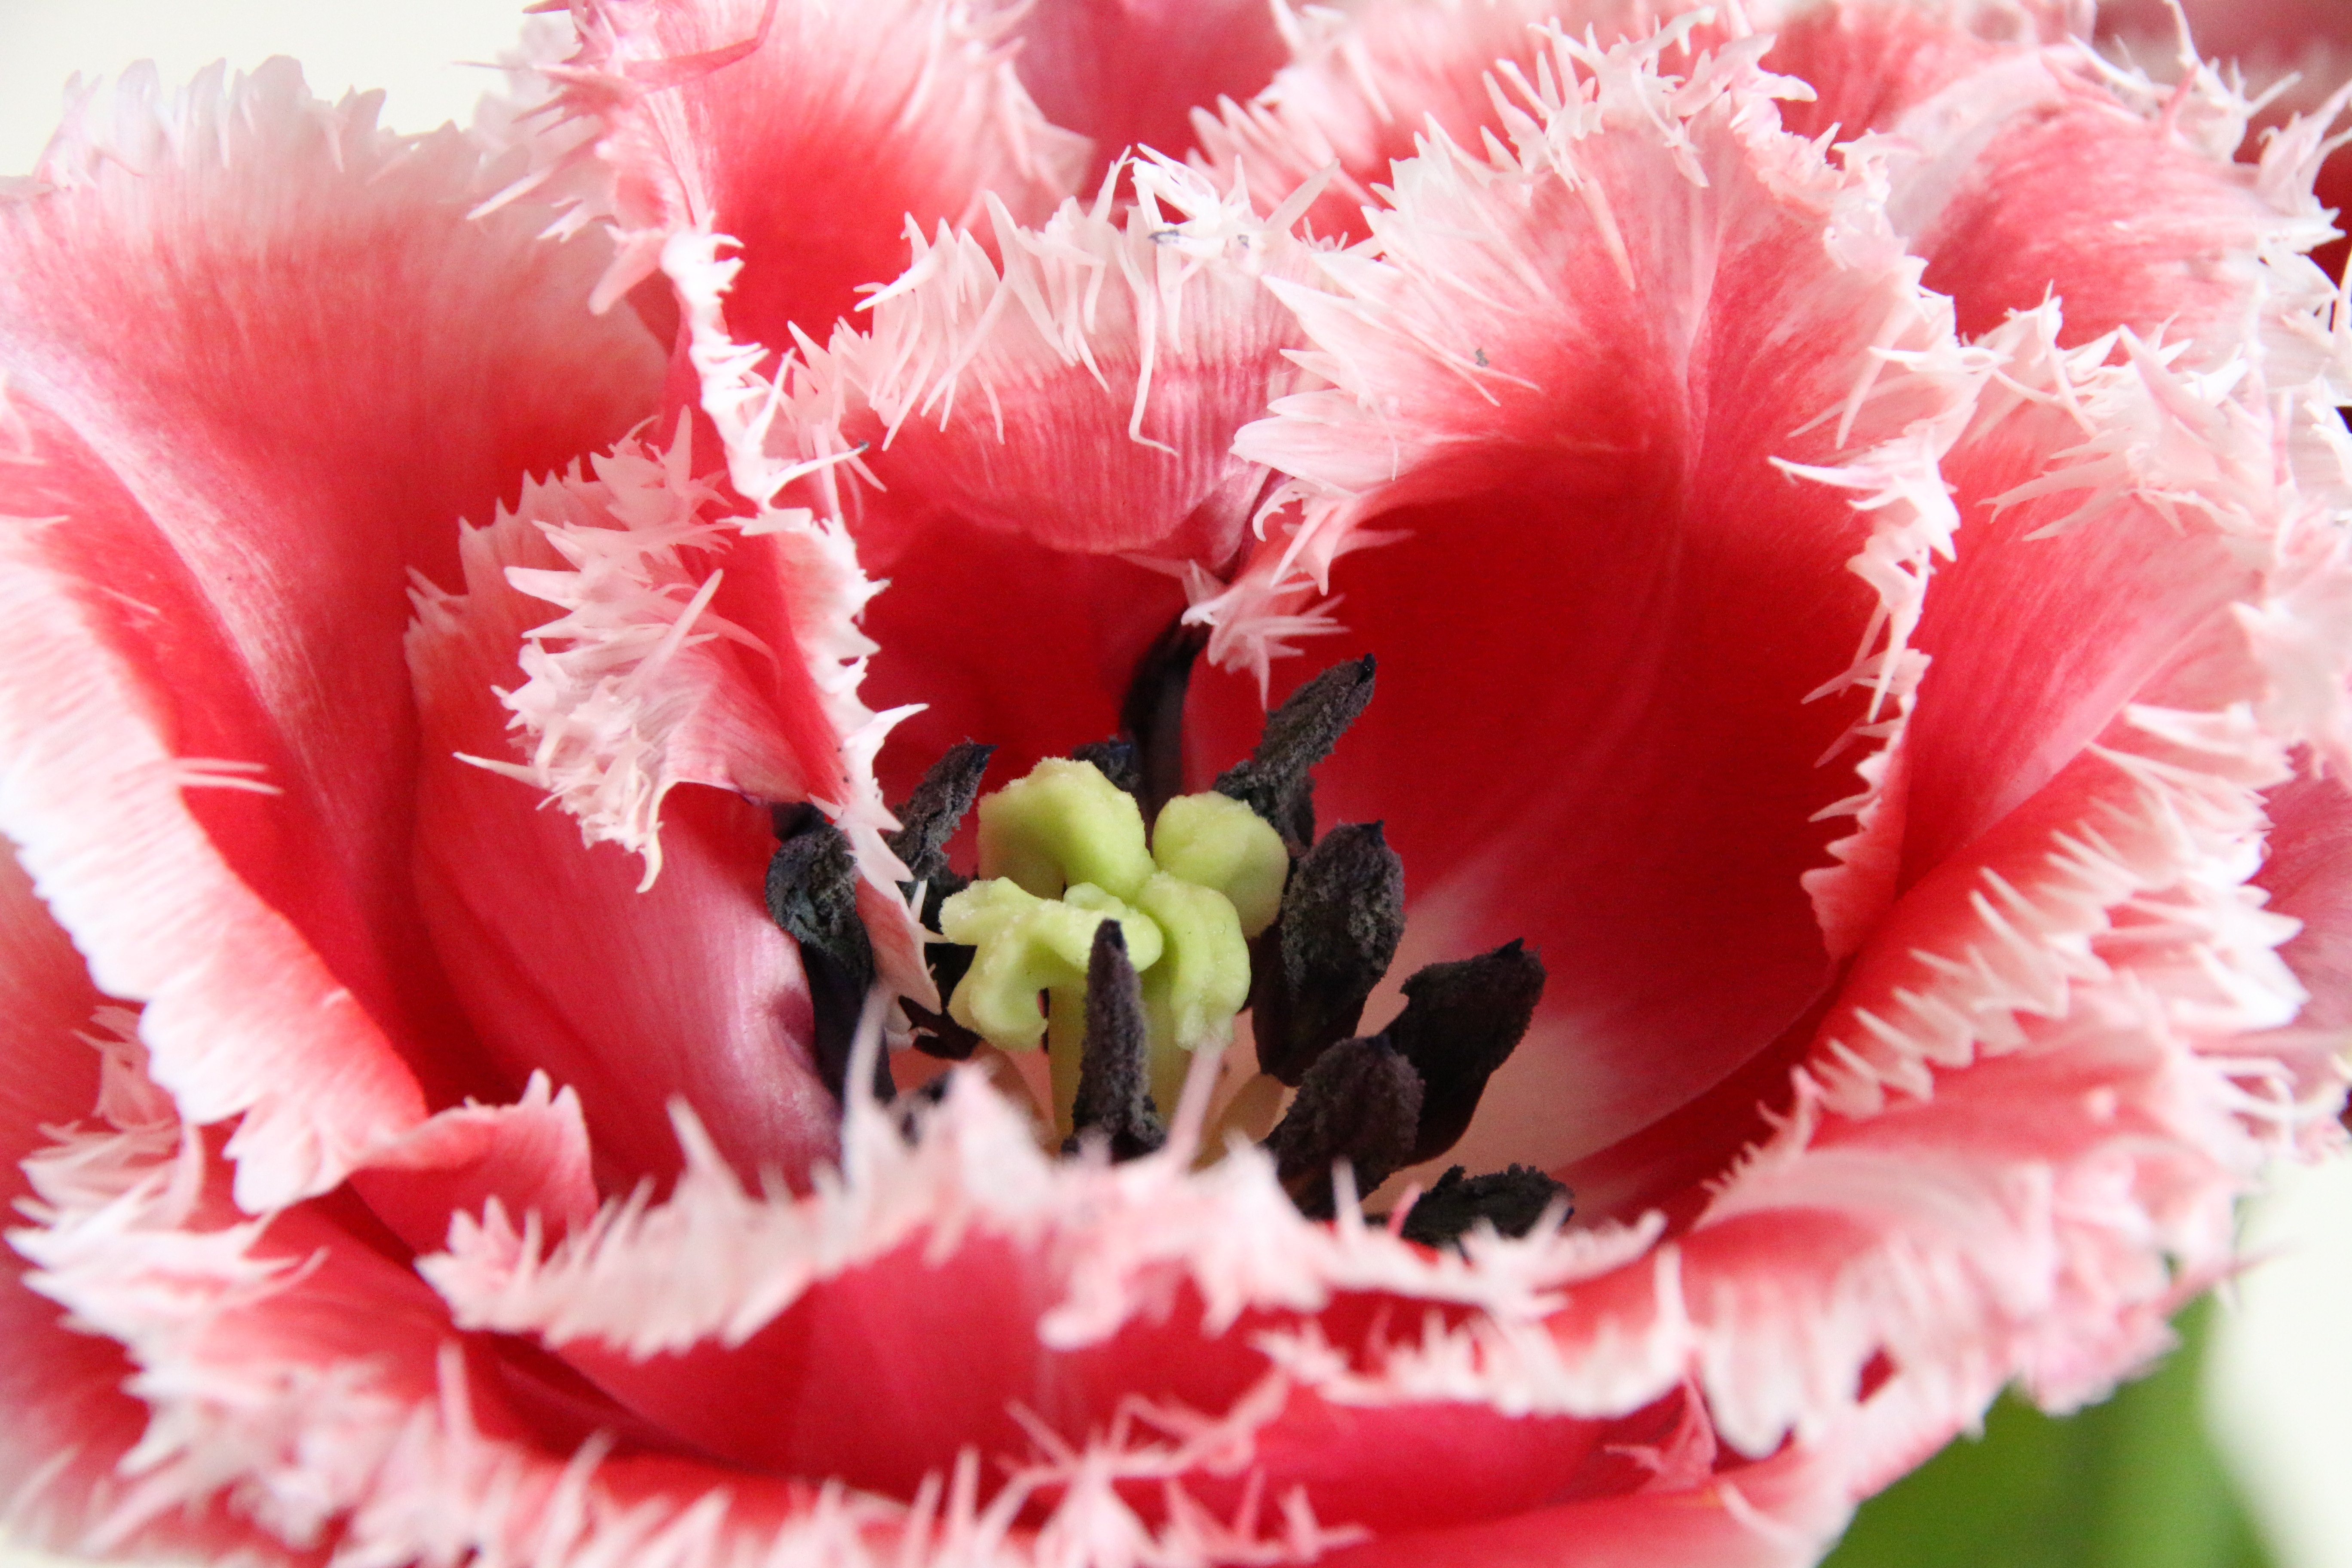
blossom, plant, flower, petal, tulip, pink, flora, carnation, peony, dianthus, macro photography, flowering plant, land plant, pink family